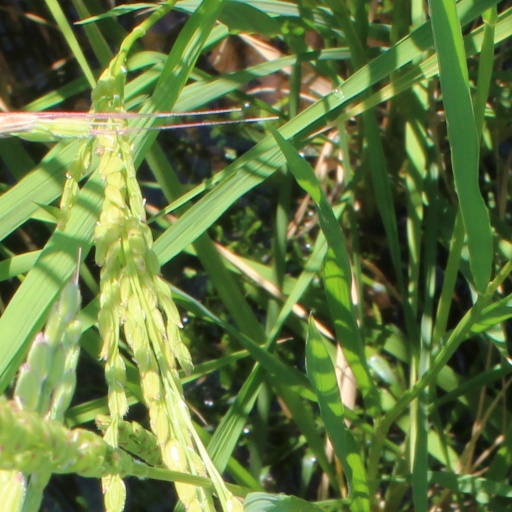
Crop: rice